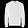
Label: Pullover